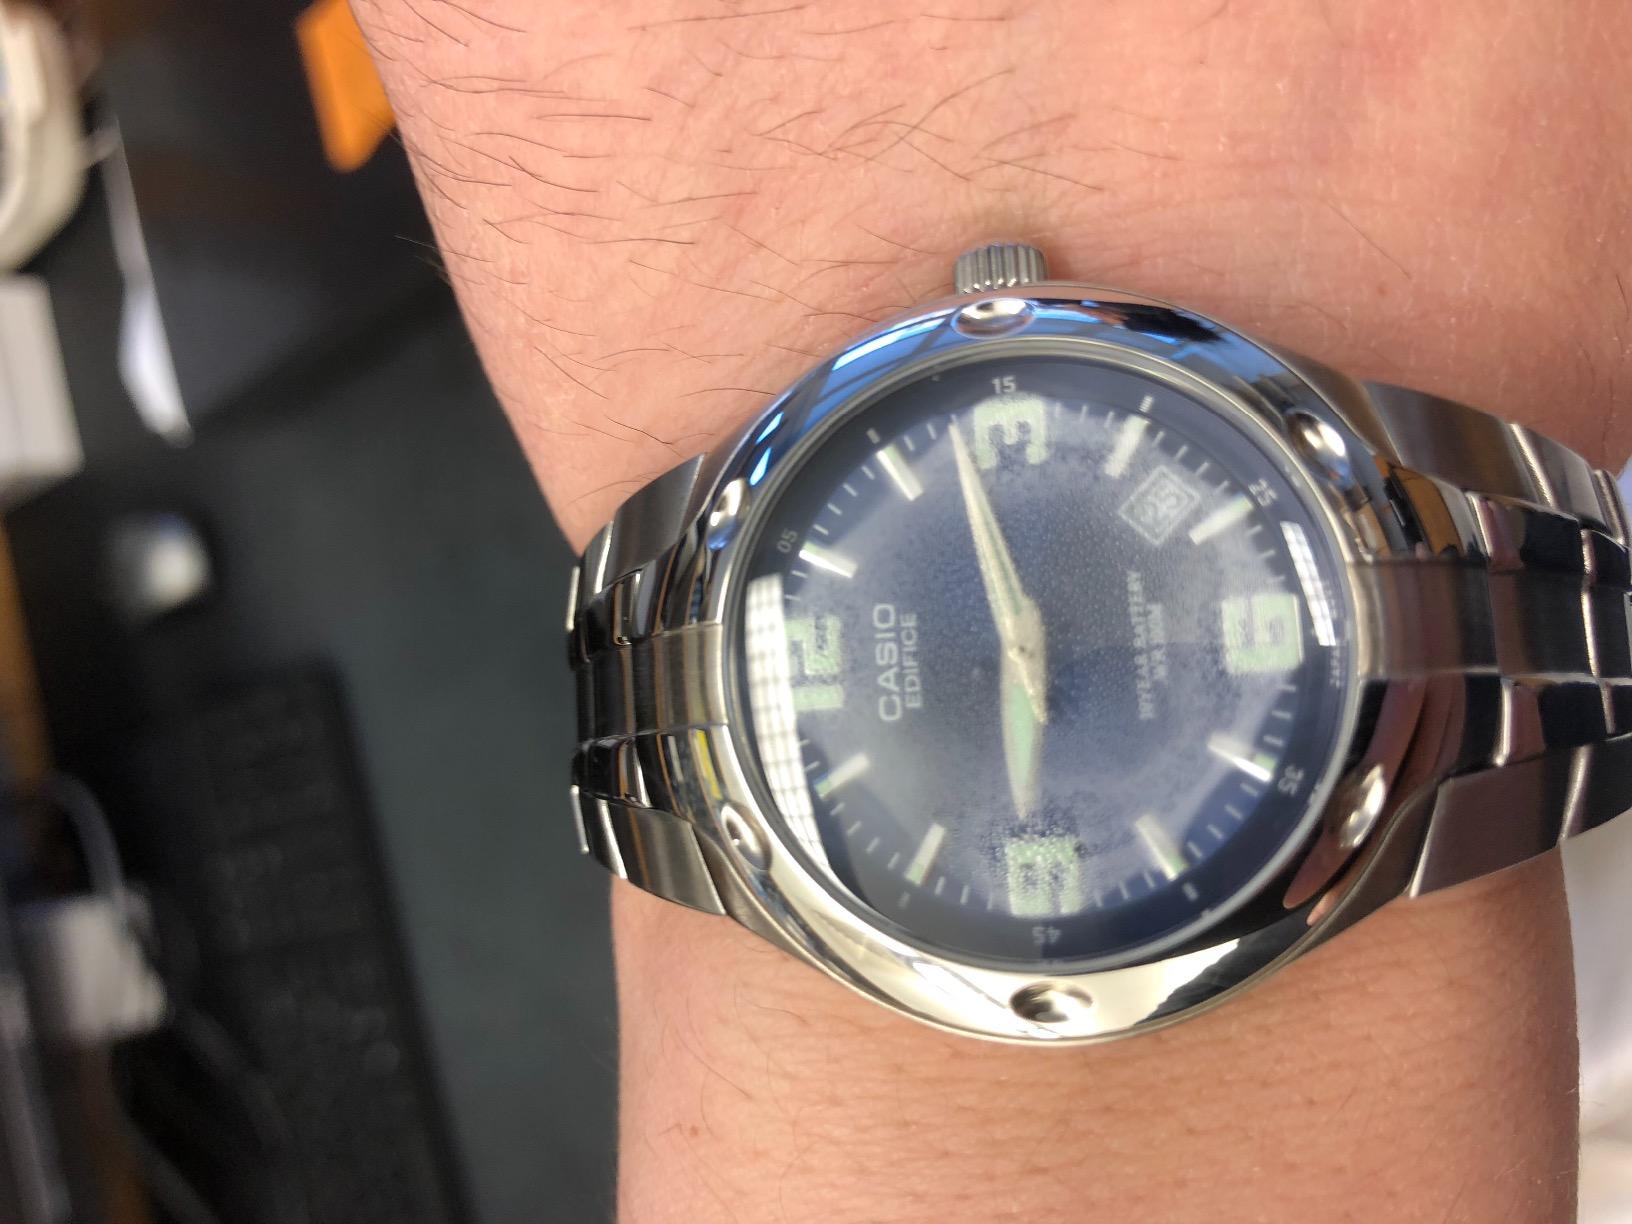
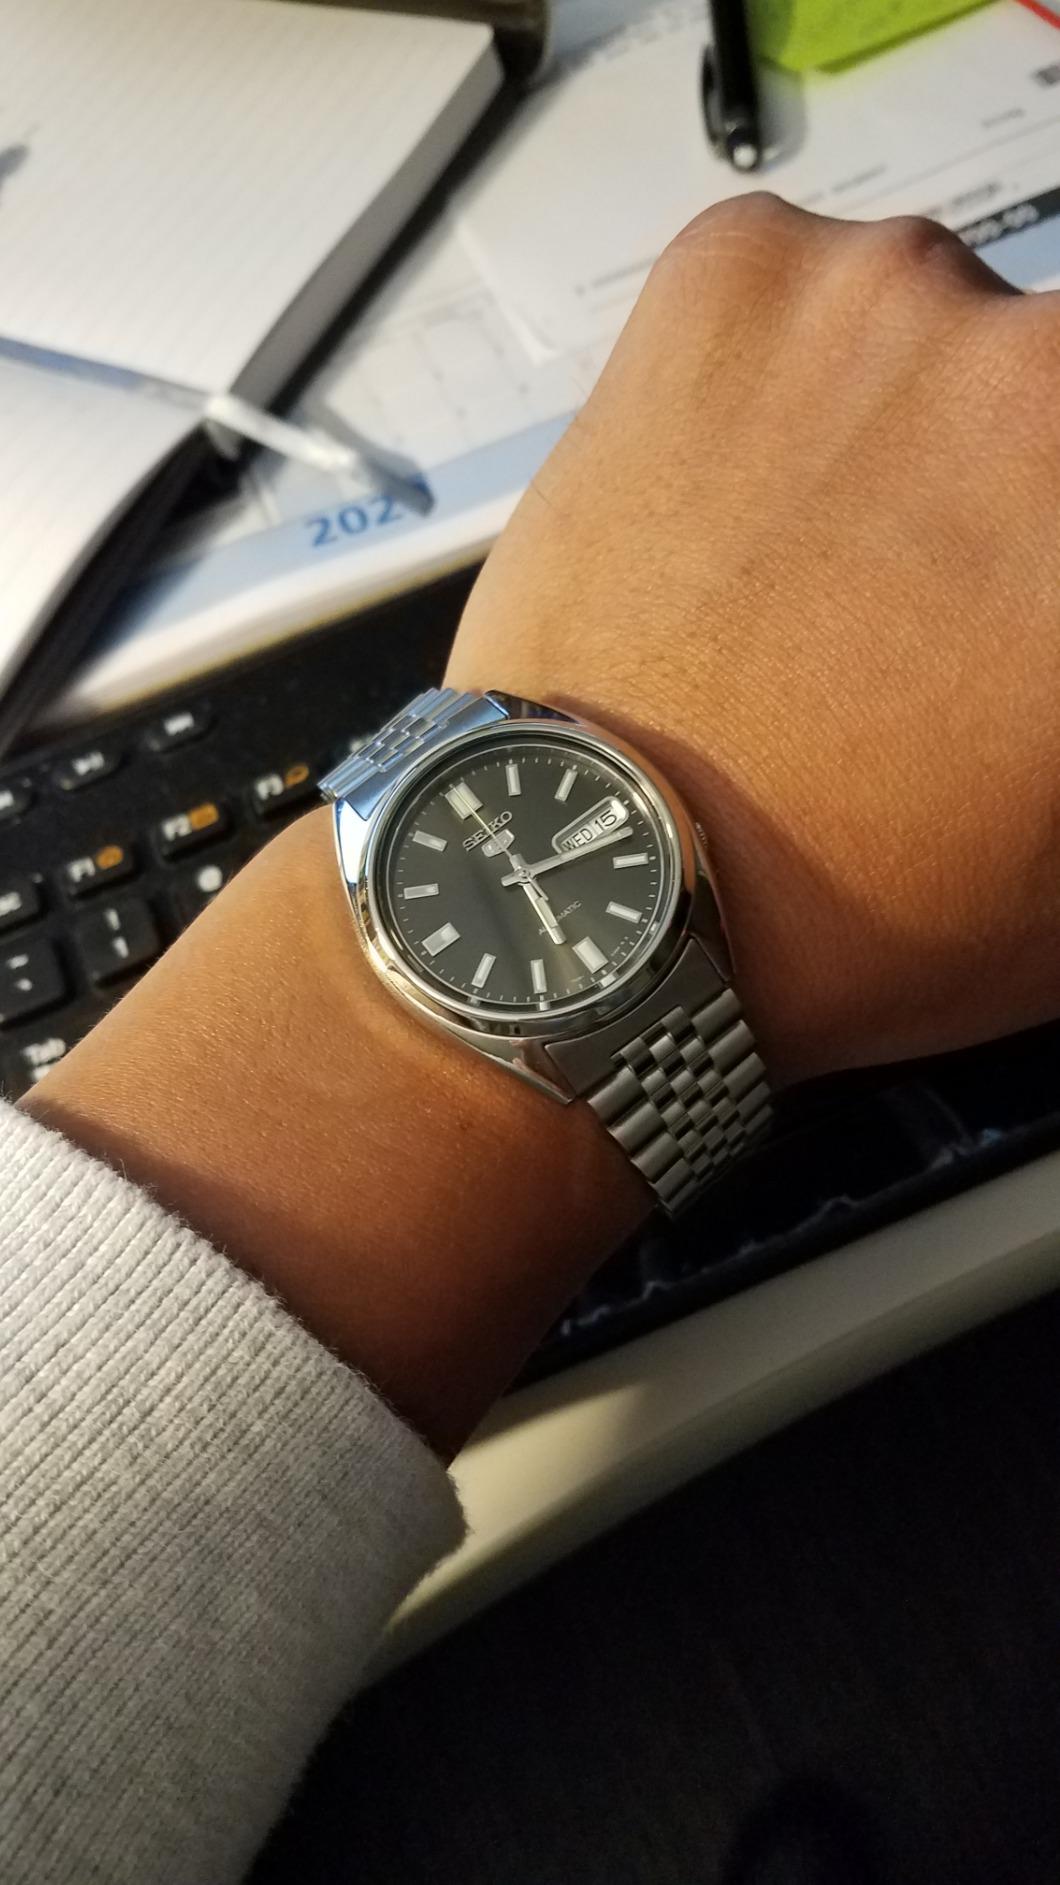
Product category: accessories_watch
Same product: no